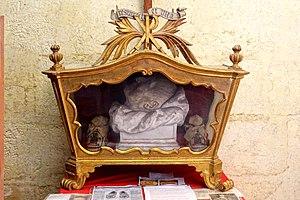
Châsse, mules et masque funéraire du pape Pie IX. La châsse, de style Louis XV, est en bois doré, et date du dernier quart du XIXe siècle.
L’église Saint-Maclou est une église catholique paroissiale située à Conflans-Sainte-Honorine, en France. Ses parties les plus anciennes remontent au deuxième et troisième quart du XIIᵉ siècle. Une autre thèse avance une origine de la fin du Xème siècle, ce que corroborerait son vocable "Saint-Maclou" donné par l'évêque de Paris, suzerain du lieu. Ce sont la nef basilicale, la base du clocher central et certains éléments de la première travée du chœur. Ces parties sont de style roman tardif, comme le montrent les chapiteaux sculptés autour de la base du clocher notamment, ainsi que la voûte d'ogives archaïque de cette même travée. Cependant, les piles cantonnées de multiples colonnettes, la modénature évoluée, le recours aux voûtes d'ogives pour les parties orientales, et l'emploi systématique de l'arc brisé, annoncent déjà l'architecture gothique.